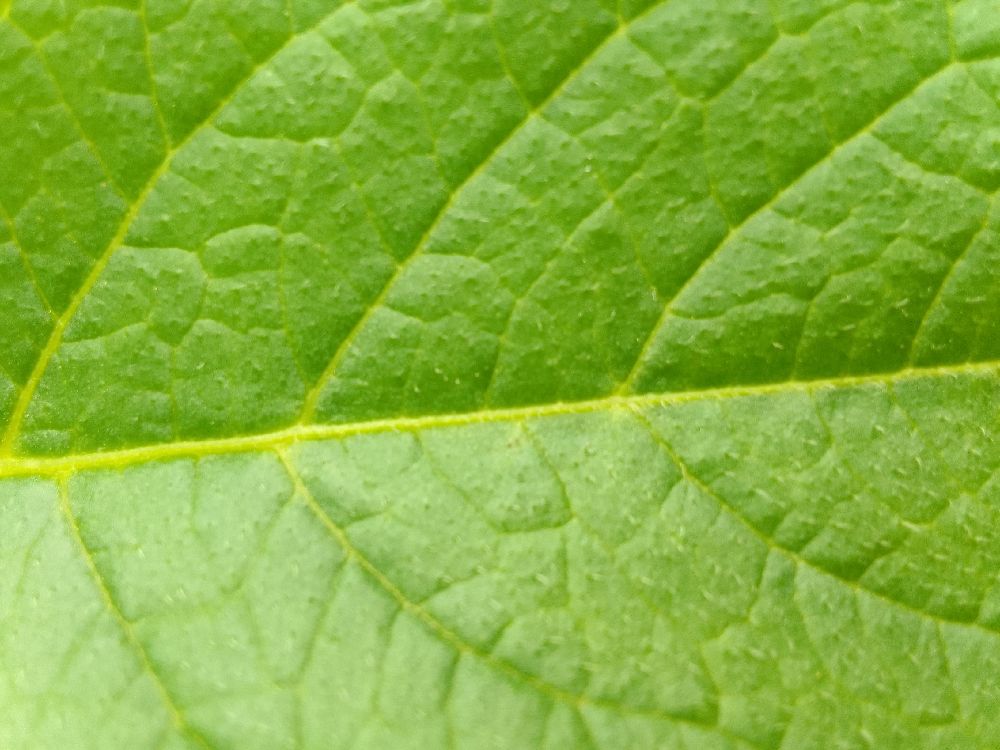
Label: Healthy